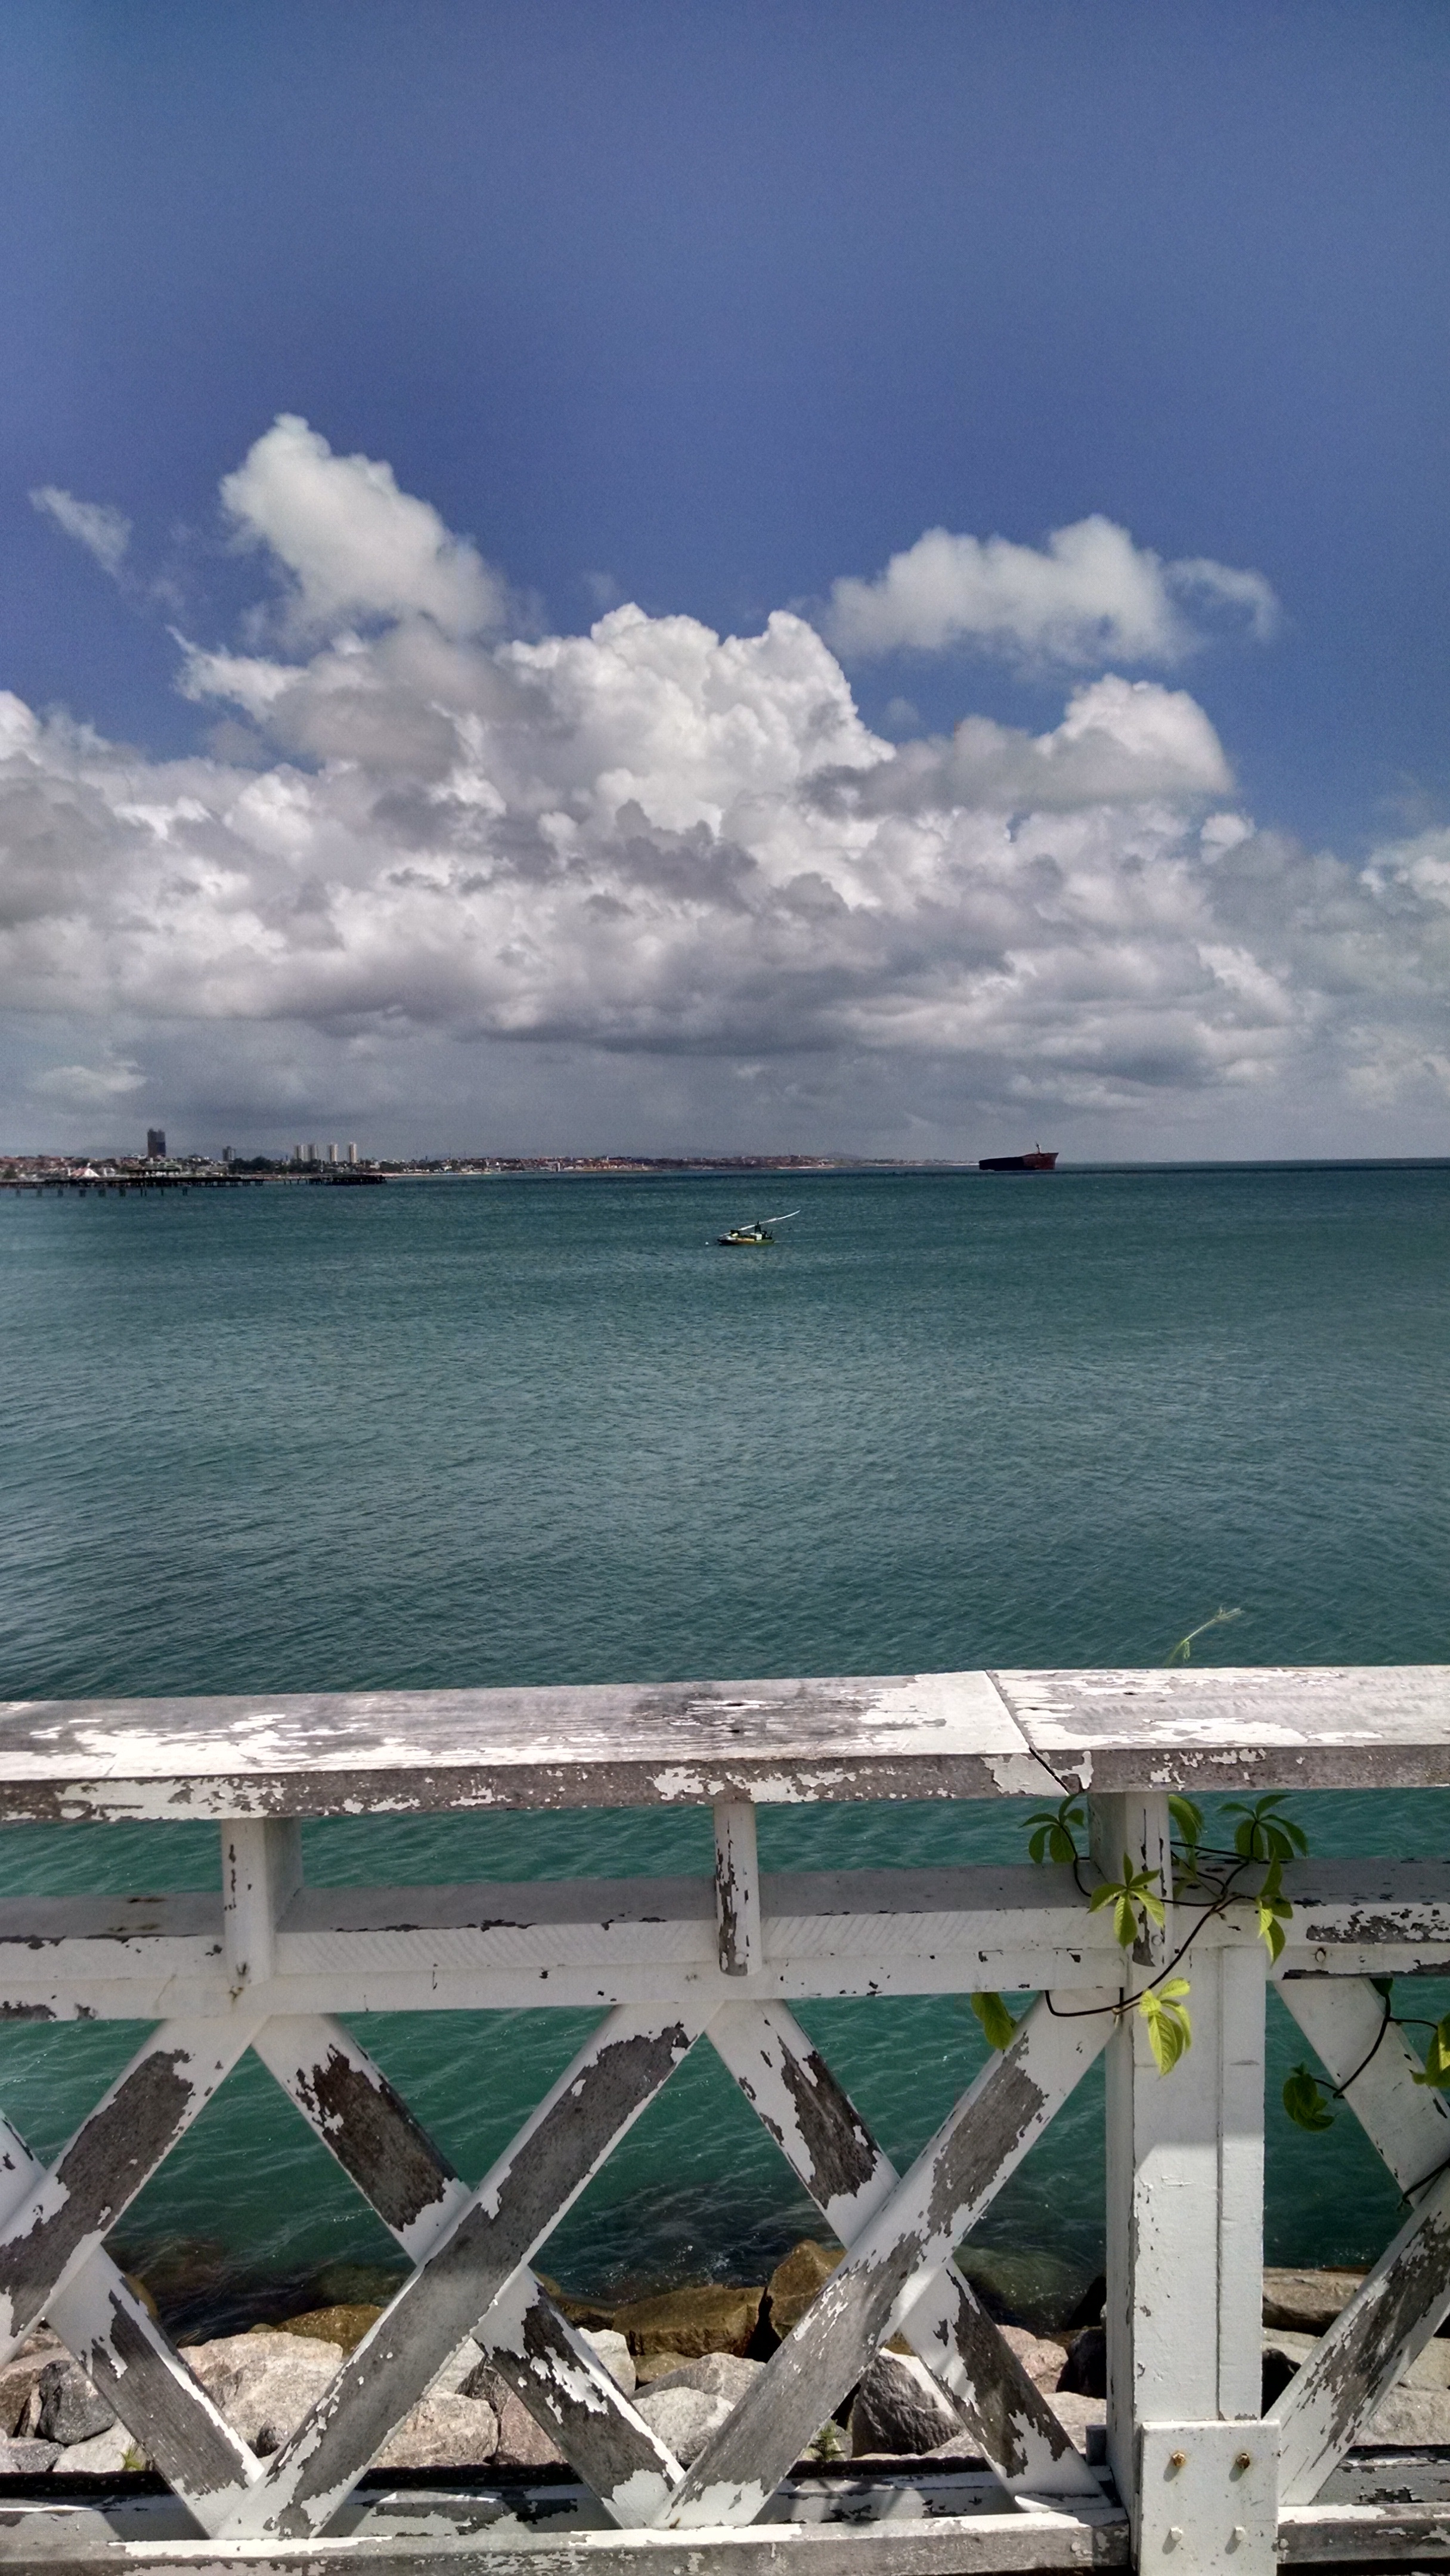
beach, landscape, sea, coast, nature, ocean, horizon, cloud, sky, bridge, shore, wave, vacation, bay, blue, body of water, clouds, mar, litoral, caribbean, cape, beira mar, old bridge